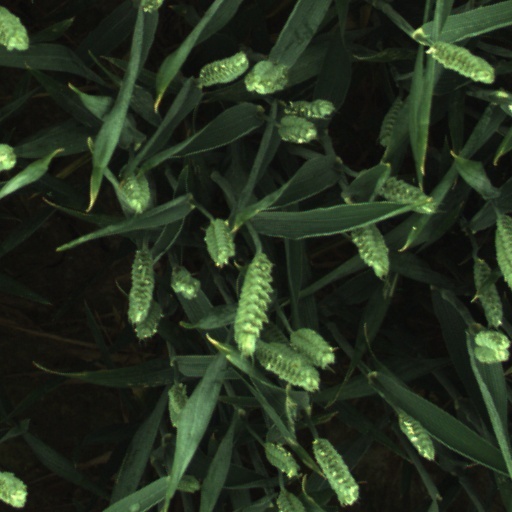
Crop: wheat